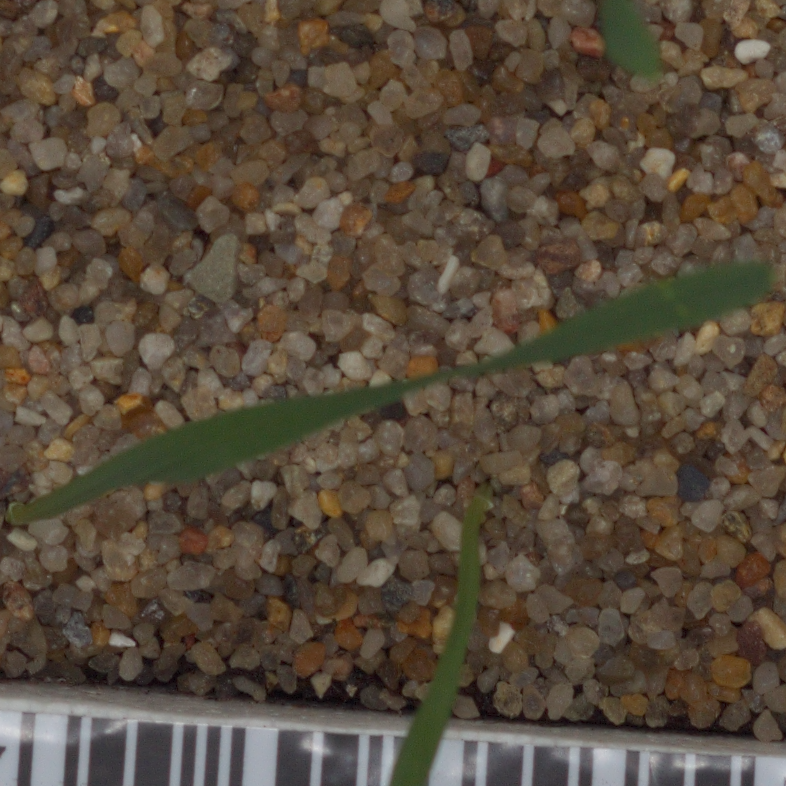
Label: common_wheat